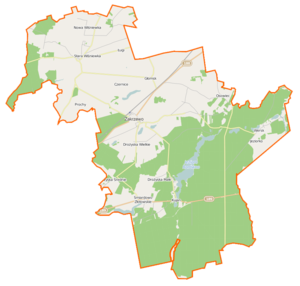
Zakrzewo est une gmina rurale du powiat de Złotów, Grande-Pologne, dans le centre-ouest de la Pologne. Son siège est le village de Zakrzewo, qui se situe environ 10 km au nord-est de Złotów et 114 km au nord de la capitale régionale Poznań.